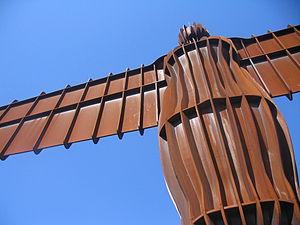
L'Ange du Nord est une sculpture contemporaine créée par Antony Gormley, située à Gateshead, en Angleterre.